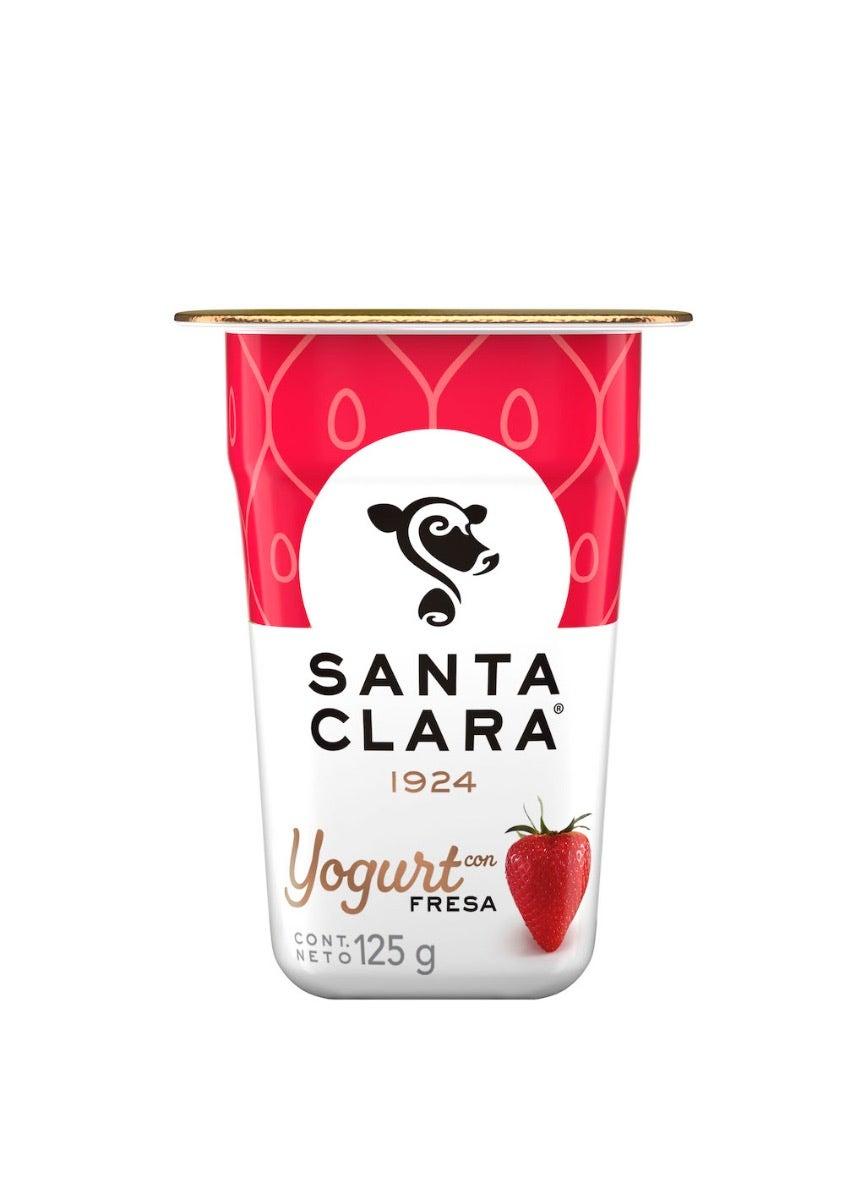
A Santa Clara yogurt with strawberry in a 125-grams plastic container